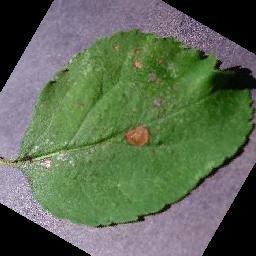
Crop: apple
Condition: black_rot